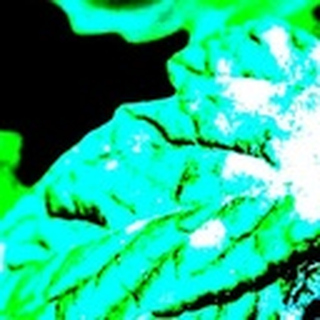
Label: cotton_powdery_mildew